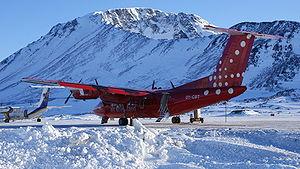
Air Greenland A/S est une compagnie aérienne nationale du Groenland, propriété du gouvernement local du Groenland avec une participation de 37,5 % du groupe SAS et une participation de 25 % du gouvernement danois. Basée à Nuuk, l'entreprise comptait 668 employés en décembre 2009.
L'Aéroport de Kulusuk est un aéroport situé à Kulusuk, une colonie sur une île du même nom au large de la côte de l'Atlantique Nord dans la municipalité de Sermersooq, dans le sud-est du Groenland.